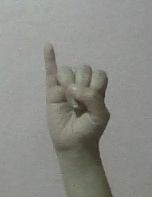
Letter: meem